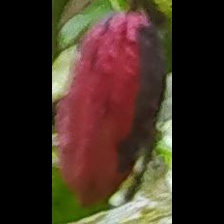
Label: phytophthora